Crates Bay

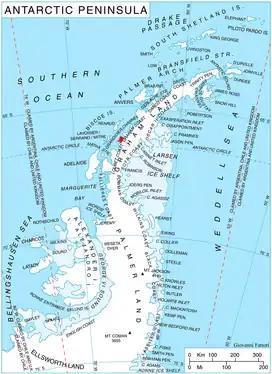
Location of Stresher Peninsula on Graham Land, Antarctic Peninsula.

Crates Bay (‘Zaliv Krates’ \'za-liv 'kra-tes\) is the 8 km wide bay indenting for 6 km the northeast coast of Stresher Peninsula, Graham Coast on the Antarctic Peninsula. It is part of Holtedahl Bay, entered southeast of Starmen Point and northwest of the headland formed by Lens Peak. Conway Island lies in the central part of the bay. Crates Bay was formed as a result of glacier retreat during the last three decades of the 20th century.